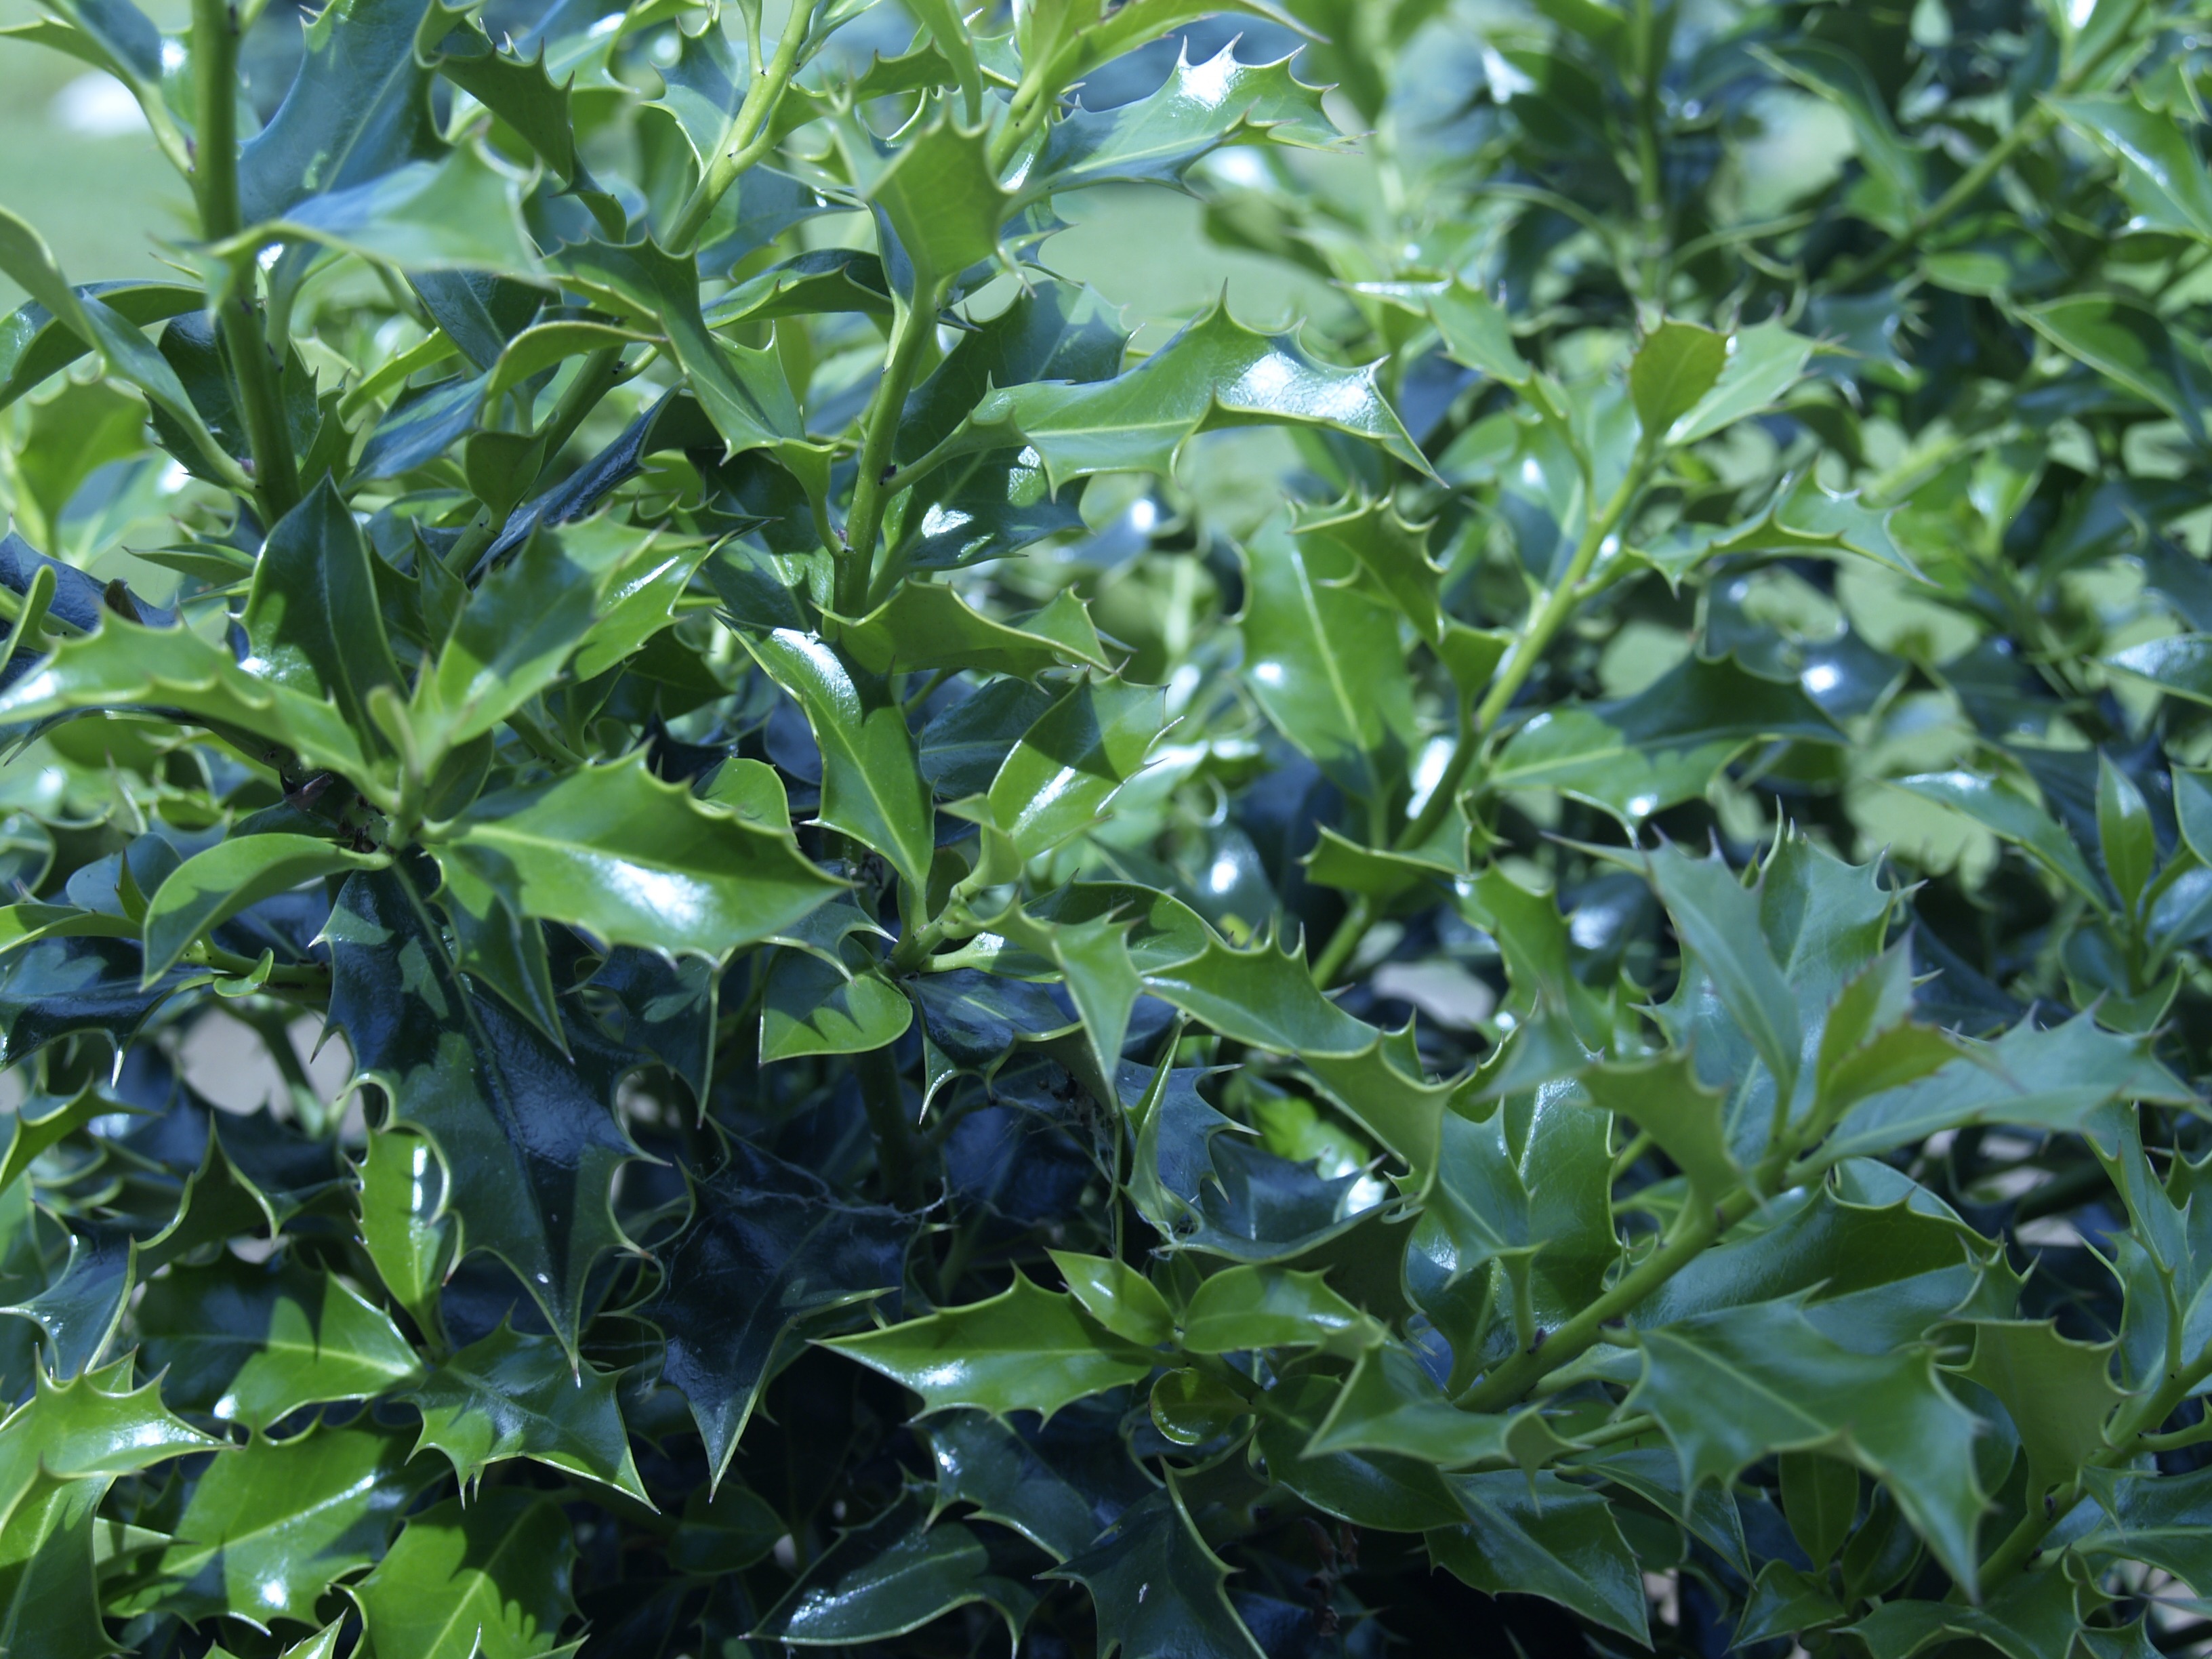
tree, plant, leaf, flower, bush, food, produce, evergreen, garden, holly, shrub, flowering plant, woody plant, land plant, green bush